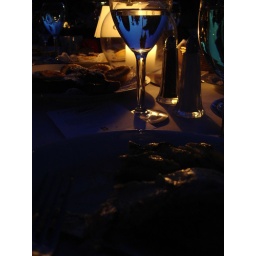
palm trees in the wine glass